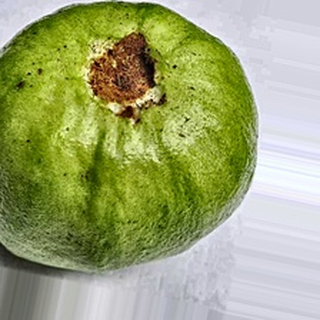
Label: guava_fruit_fly